Hane, Marquesas Islands

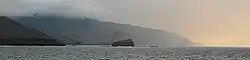
Southern coast of the island of Ua Huka.

It is located between the airport and the village of Hokatu, to the southwest of Mount Hitikau. Mount Hitikau (884 m) is situated to the northeast.